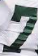
Number: 7